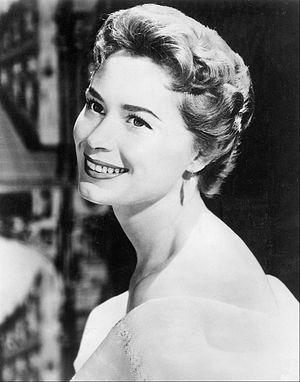
Mary June Wetzel — née le 24 août 1923 à Dayton, morte le 13 juin 1994 à Los Angeles — est une actrice américaine, connue sous le nom de scène de June Dayton.